Mikhail Lesin

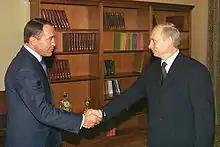
Lesin (left) with Vladimir Putin, 2002

Mikhail Yuryevich Lesin was a Russian political figure, media executive and advisor to president Vladimir Putin. In 2006, he was awarded the Order "For Merit to the Fatherland", one of Russia's highest state decorations for civilians. Lesin was nicknamed the Bulldozer because of his ability to get virtually all Russian media outlets under the Kremlin's control, and for being combative in person.